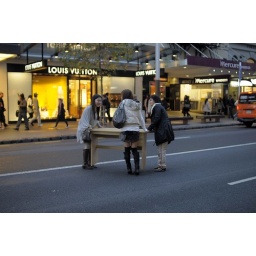
Busiest road in Auckland and these girls decide to shift a table across ... yeah right